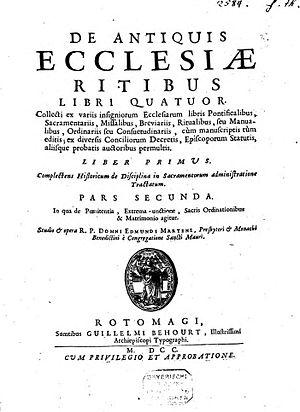
Edmond Martène est un historien et liturgiste.